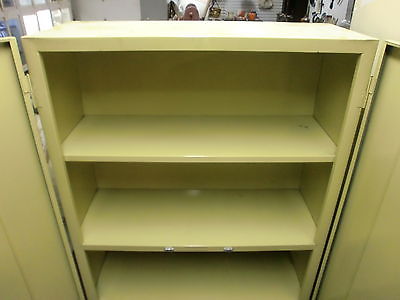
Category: cabinet